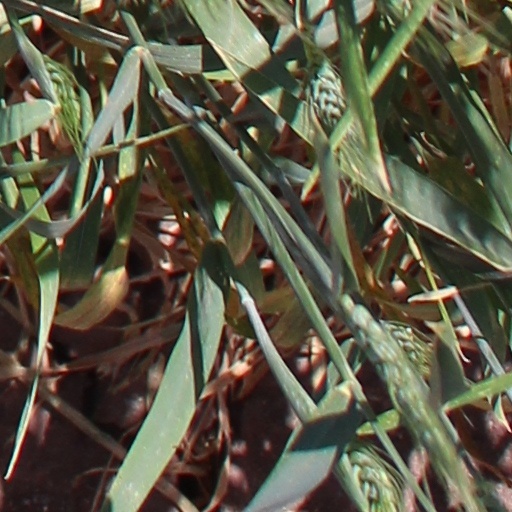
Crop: wheat